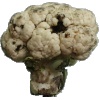
Label: Cauliflower 1